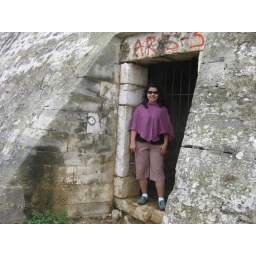
the girl in the wall